Granville Gee Bee Model Y Senior Sportster

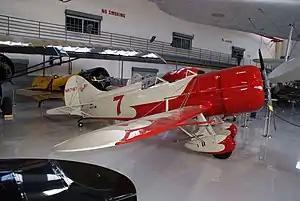

The Gee Bee Model Y Senior Sportster was a sport aircraft built in the United States in the early 1930s by the Granville Brothers. Essentially an enlarged two-seat version of the single-seat Sportster, it was a low-wing strut-and-wire-braced monoplane of conventional design with open cockpits and fixed tailskid undercarriage. The first of the two examples constructed (registration "X 11049") remained with the Granville Brothers company and competed in many races, piloted by Maude Tait and Russell Boardman, among others. Later it also served as a support aircraft for the R-1 and R-2 racers. The second Model Y (registration "NR718Y") was built to order for the Cord Auto Company to be used as an engine testbed for the Lycoming R-680 engine they produced. This aircraft was later refitted with a Wright Whirlwind of nearly double the power of its original powerplant. In this form, it was flown by Florence Klingensmith at the 1933 Chicago International Races, where she won second place in the Women's Free-For-All, then perished in the aircraft after fabric became detached from the upper right wing while contesting the Phillips Trophy.